Jon Phipps McCalla

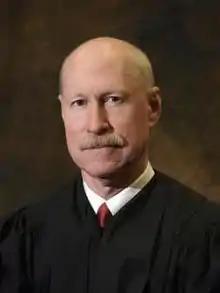

Jon Phipps McCalla (born February 16, 1947) is a senior United States district judge of the United States District Court for the Western District of Tennessee.